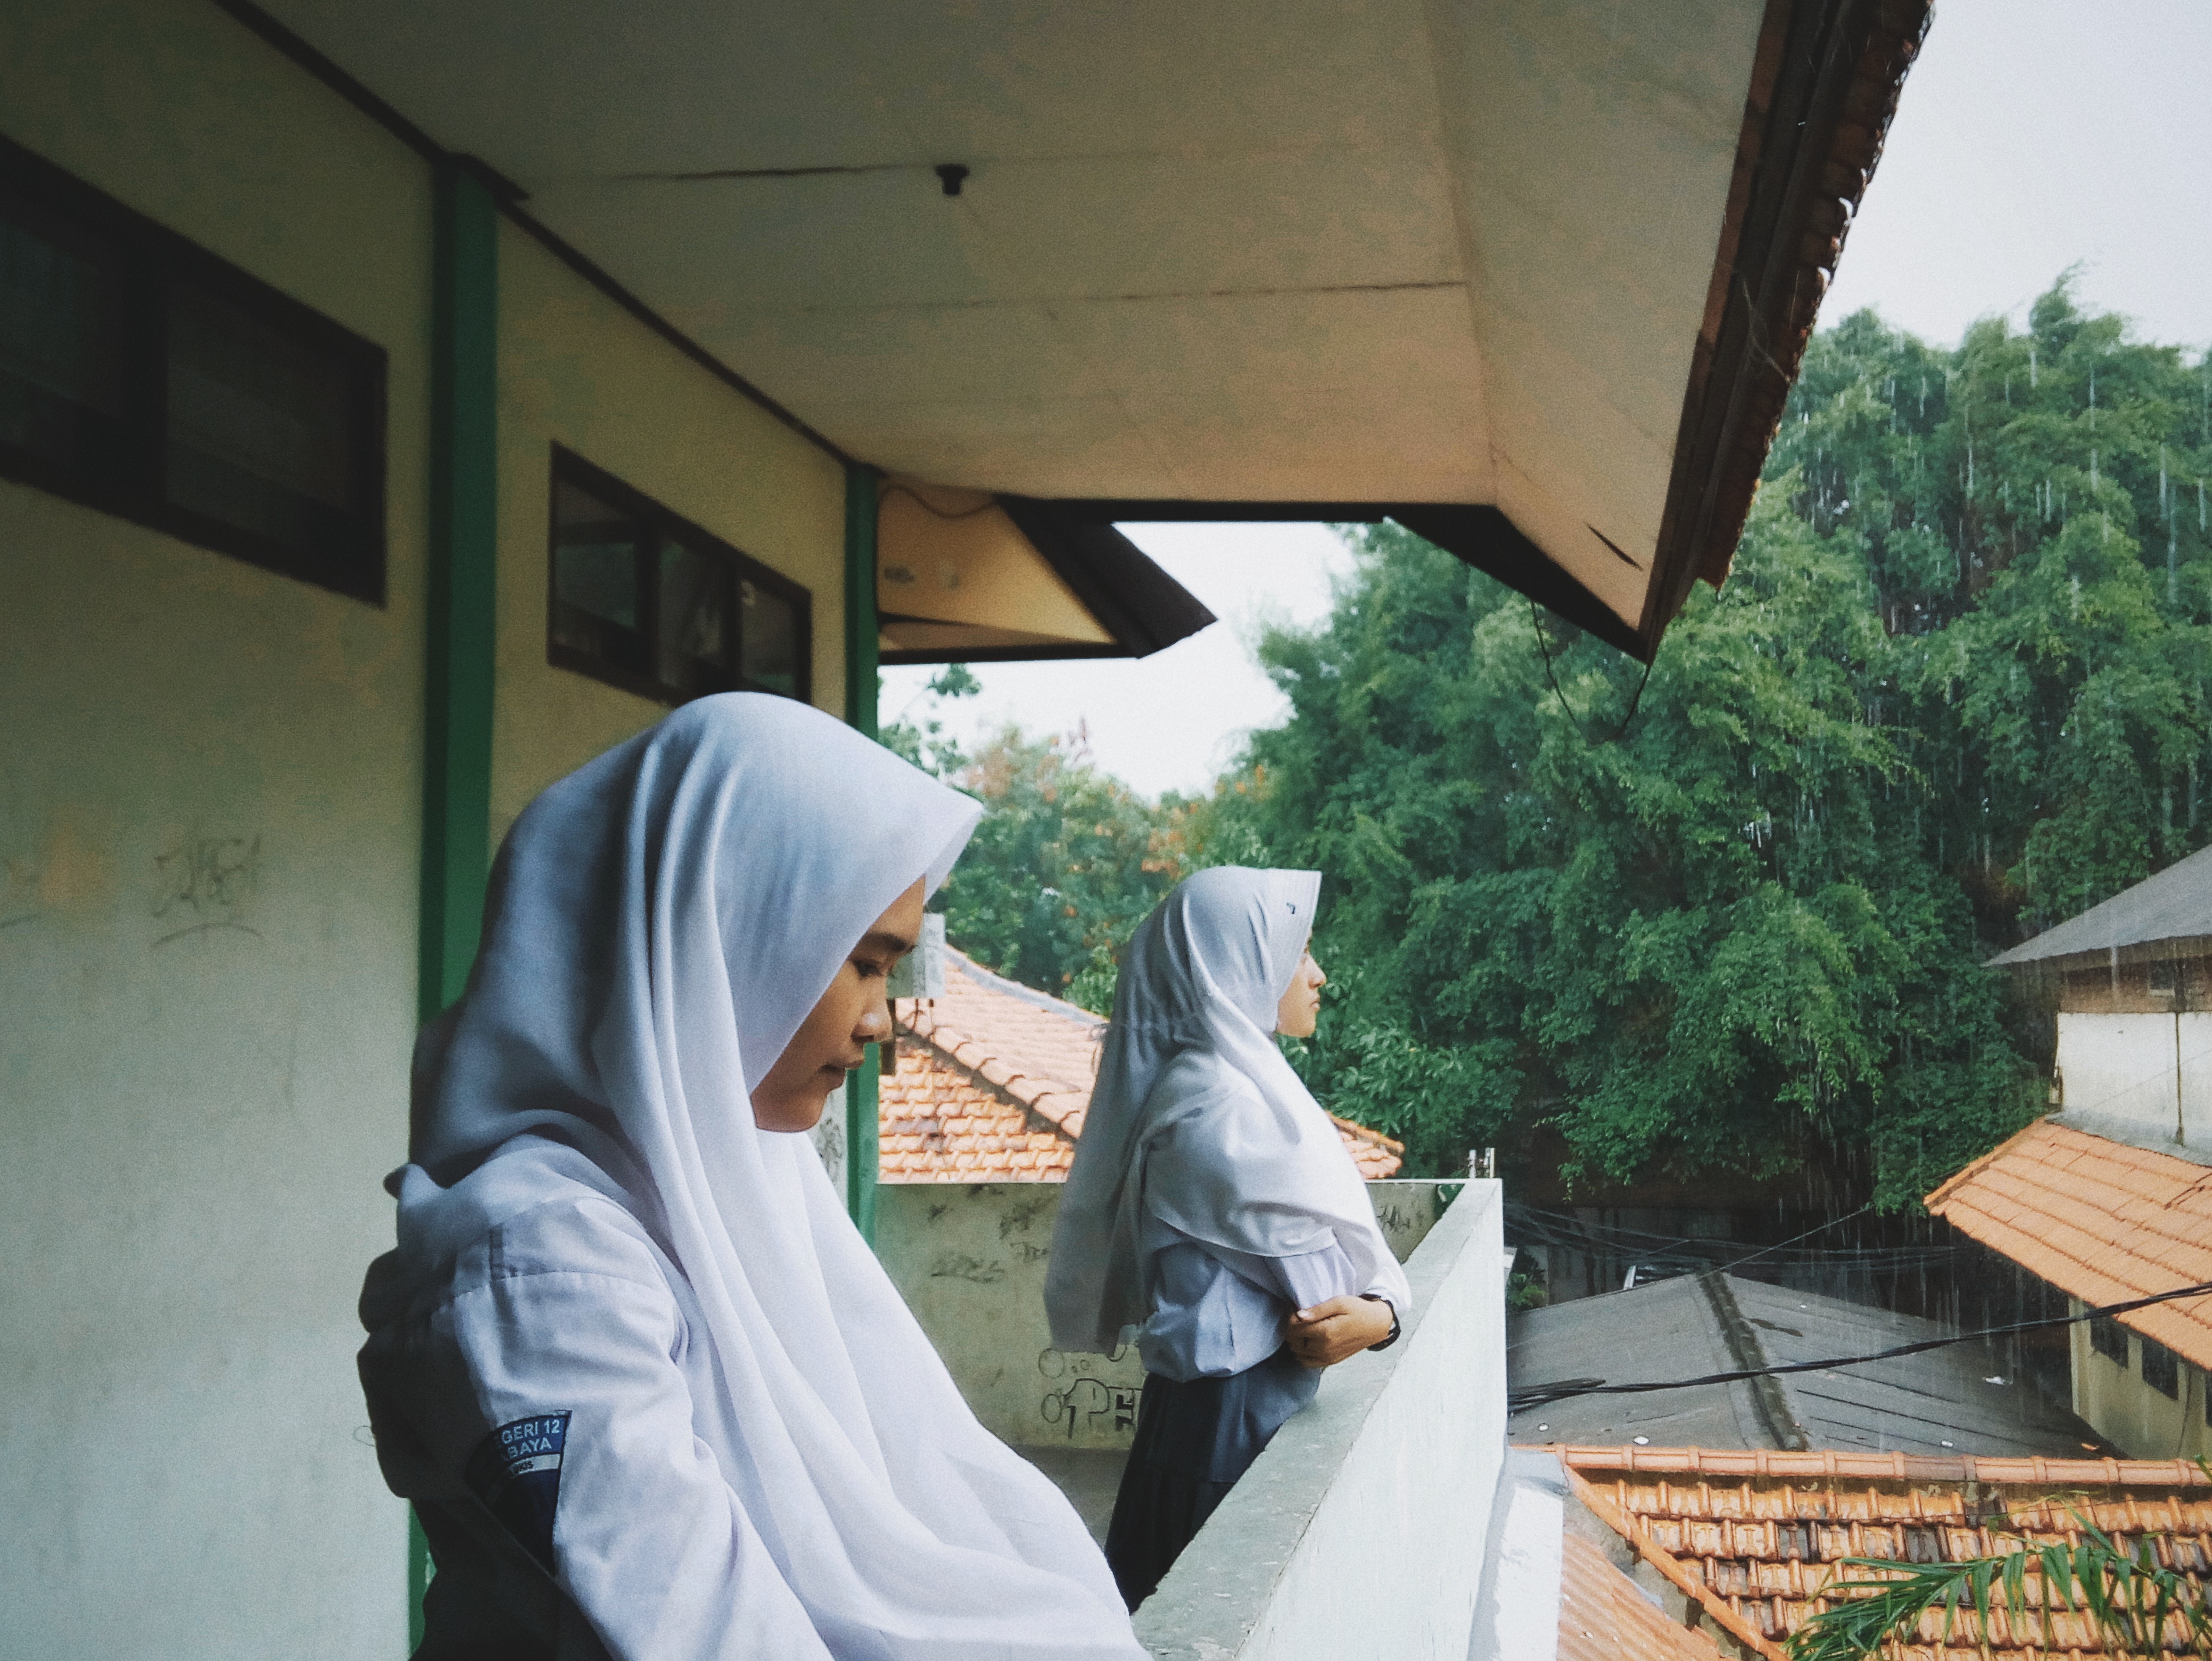
house, home